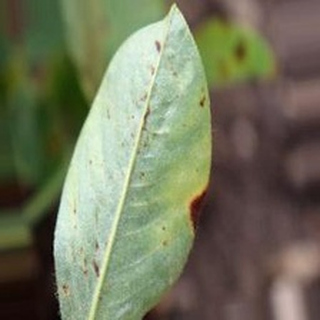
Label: groundnut_early_leaf_spot